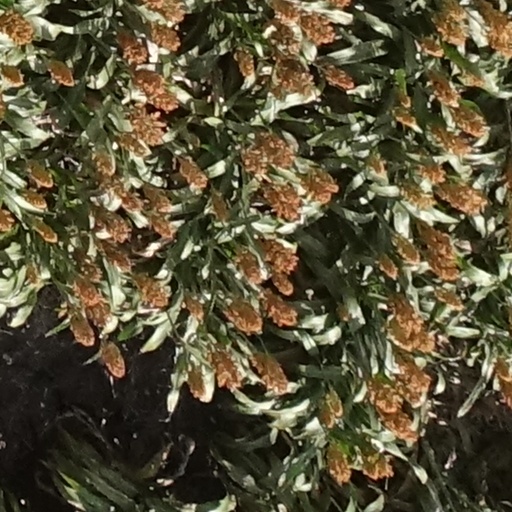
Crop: sorghum